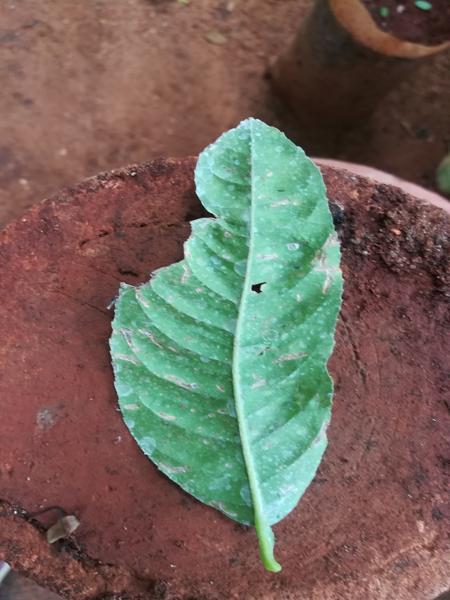
Plant: Badipala